List of modern great powers

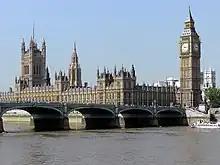
The Palace of Westminster, with Elizabeth Tower and Westminster Bridge

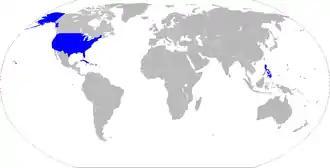
United States territory at its largest

The British Empire in the modern era was built primarily in Asia, the Middle East and Africa. It included colonies in Canada, the Caribbean, and India, South Africa, and shortly thereafter began the settlement of Australia and New Zealand. Following France's 1815 defeat in the Napoleonic Wars, Great Britain took possession of many more overseas territories in Africa and Asia, and established an informal empire of free trade in South America, Persia, and more.